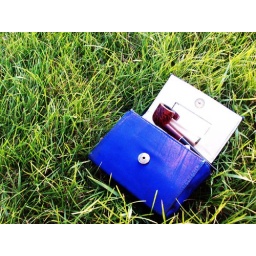
my pipe bag in the grass